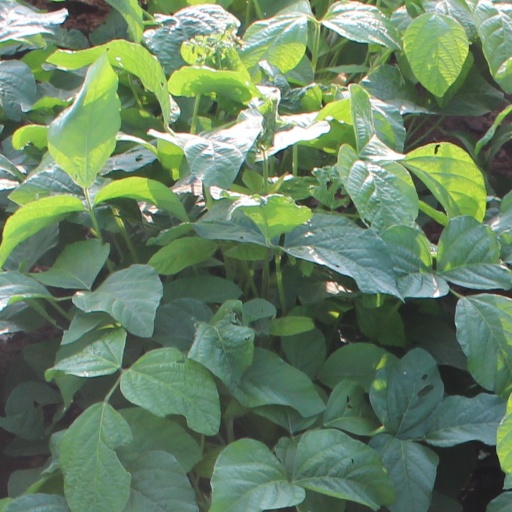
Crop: soybean